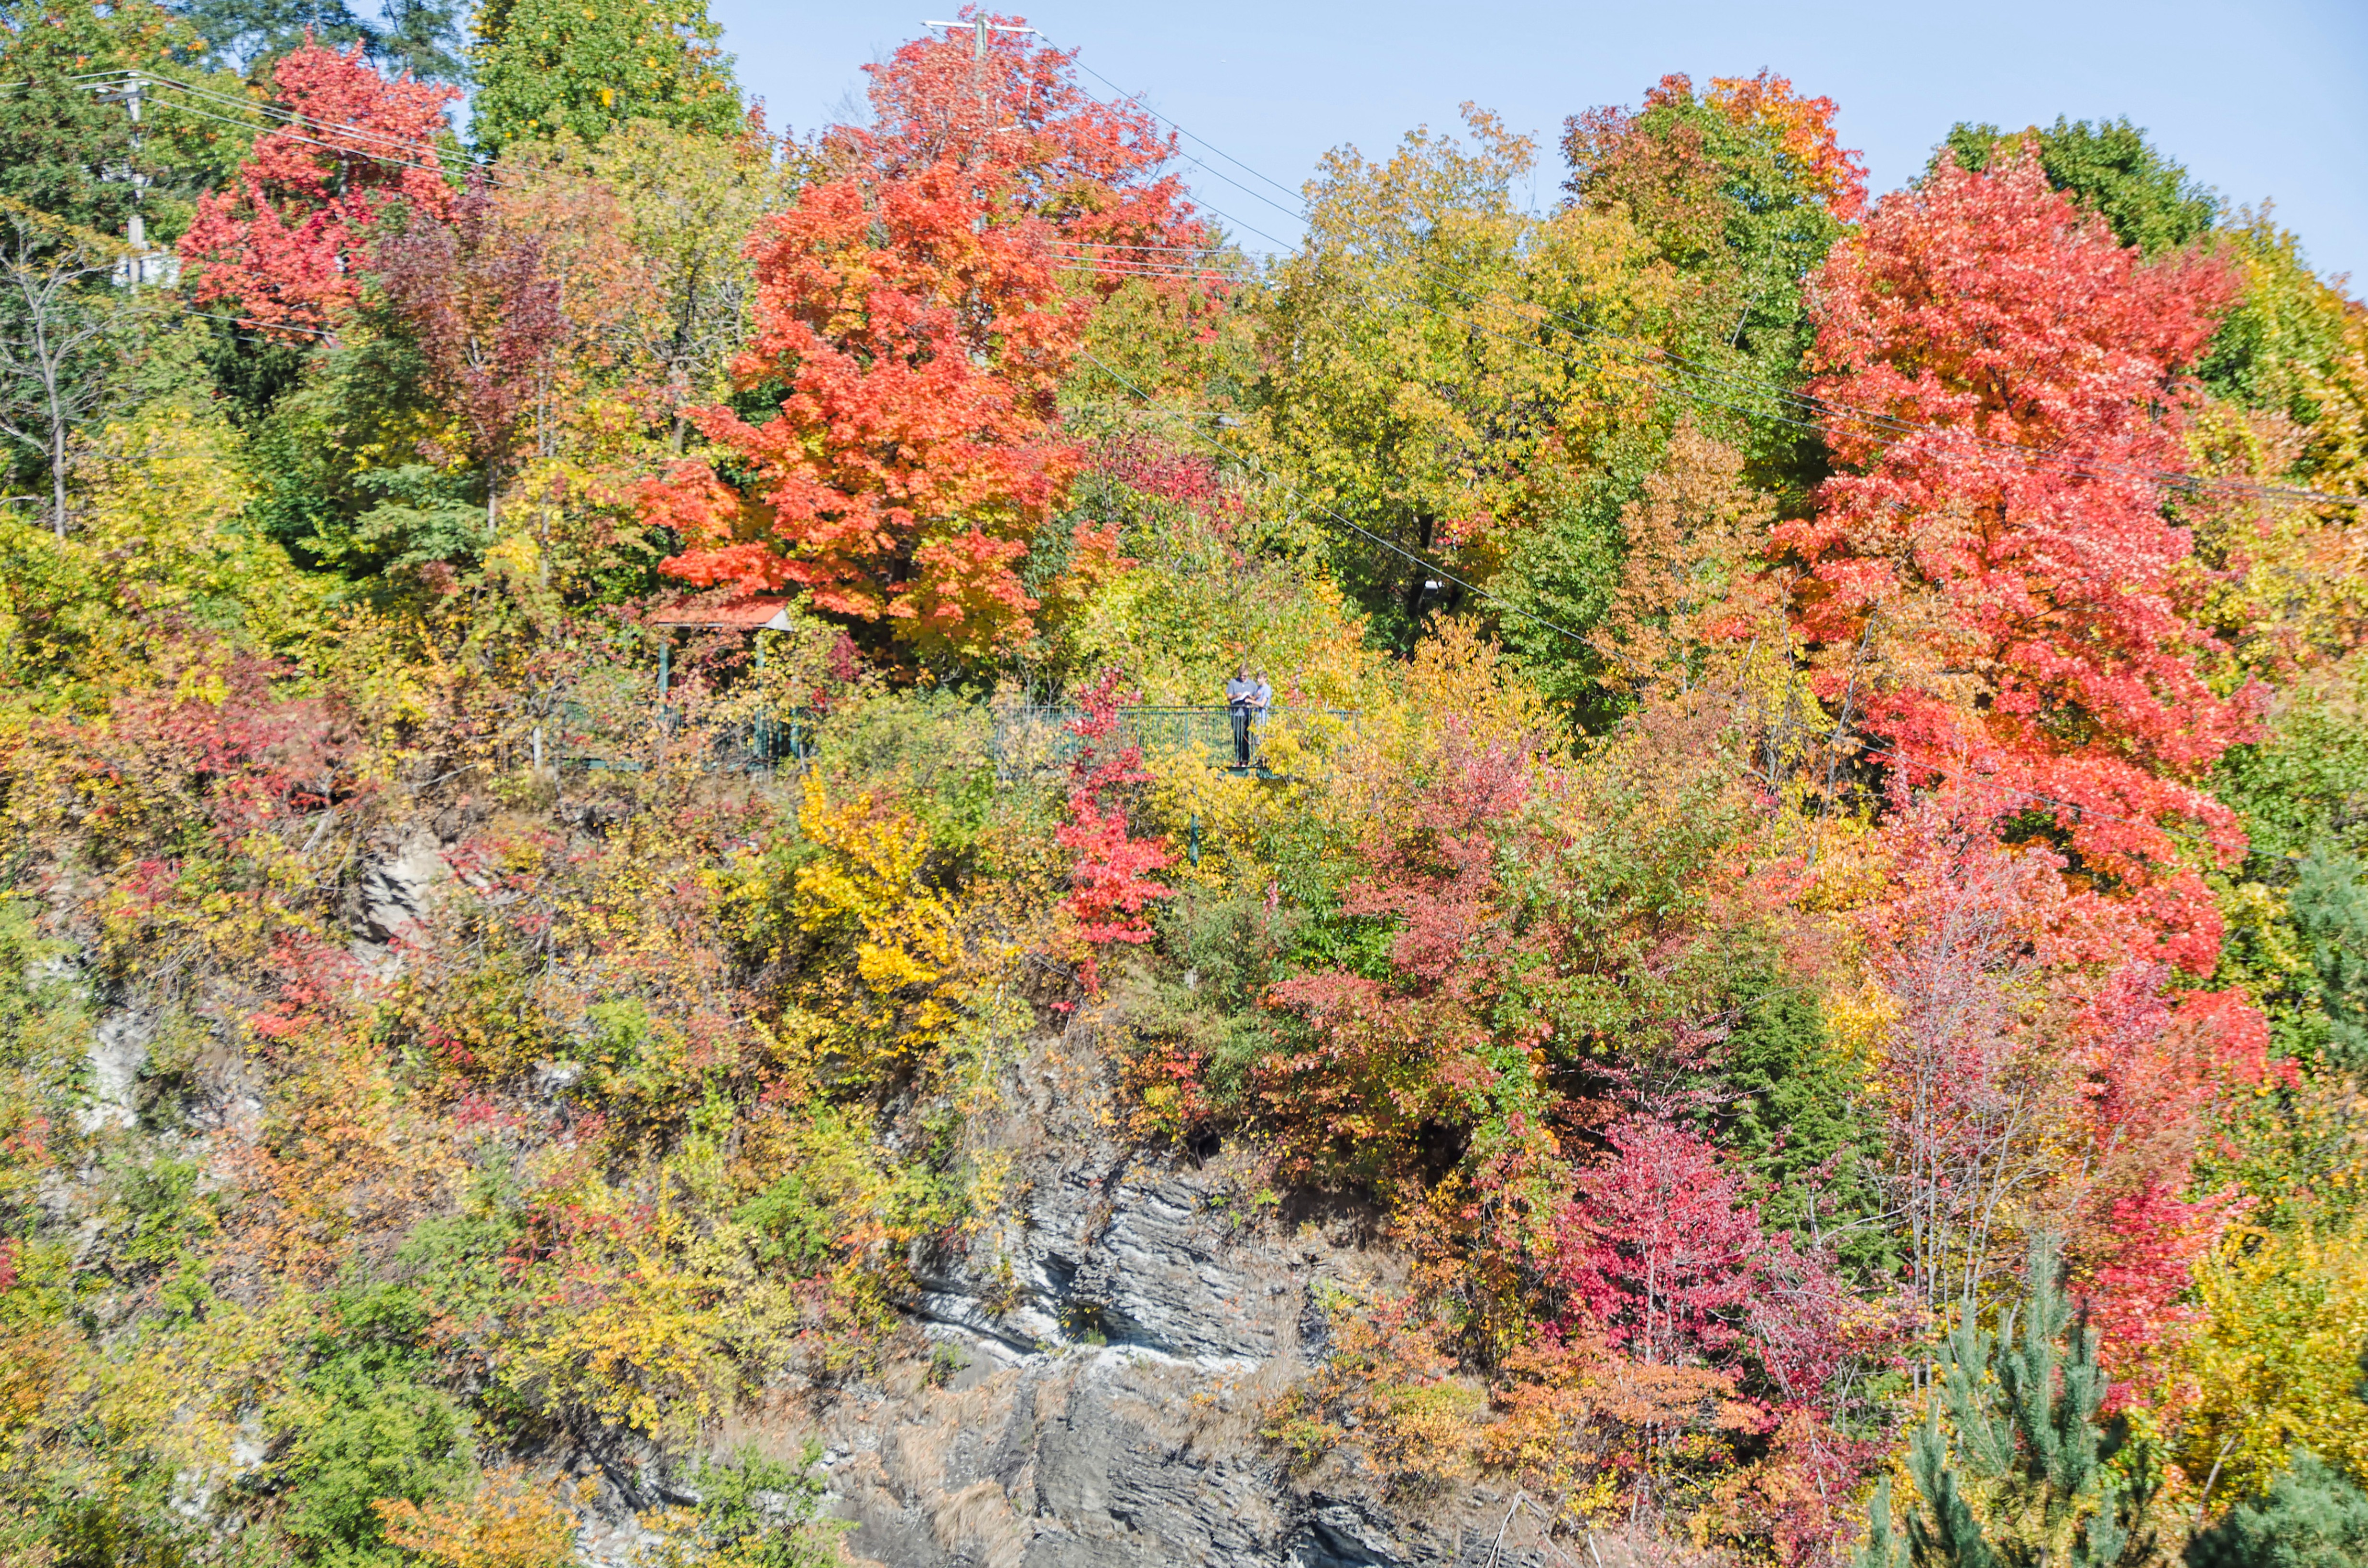
tree, nature, plant, trail, leaf, flower, autumn, botany, flora, season, maple tree, canada, vegetation, shrub, deciduous, quebec, woodland, ecosystem, sherbrooke, flowering plant, woody plant, temperate broadleaf and mixed forest, land plant